Answer in natural language. Which point is closer to the camera taking this photo, point B  or point C? Choose between the following options: C or B
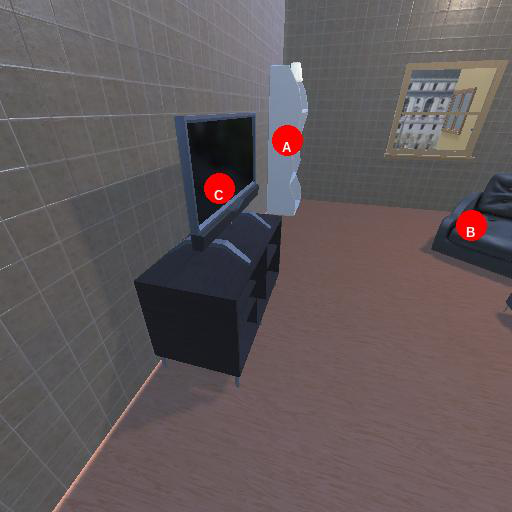
<answer>C</answer>